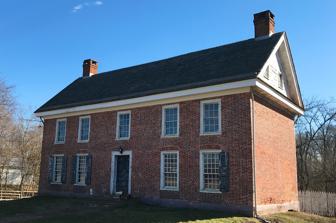
Building: Old Dutch Parsonage
Country: United States of America
Year built: 1751
Historic house in New Jersey, United States United States historic place Old Dutch Parsonage U.S. National Register of Historic Places New Jersey Register of Historic Places Old Dutch Parsonage, 2017 Show map of Somerset County, New Jersey Show map of New Jersey Show map of the United States Location 65 Washington Place, Somerville, New Jersey , United States Coordinates 40°34′5″N 74°37′23″W / 40.56806°N 74.62306°W / 40.56806; -74.62306 Built 1751 ( 1751 ) NRHP reference No. 71000514 NJRHP No. 2581 Significant dates Added to NRHP January 25, 1971 Designated NJRHP September 11, 1970 The Old Dutch Parsonage is a historic house built in 1751, moved about 1913 and now located at 65 Washington Place, in the borough of Somerville in Somerset County, New Jersey , United States. It was added to the National Register of Historic Places on January 25, 1971, for its significance in education and religion. The nomination form notes it as "an excellent example of mid-18th-century Flemish bond brick structure". History The 2 + 1 ⁄ 2 -story brick house was the home of the first ministers of the first Dutch Reformed Churches in the area, built by the combined efforts of the congregations in Somerville, New Jersey , and Raritan, New Jersey , in 1751. The first occupant was Reverend John Frelinghuysen who taught seminarians in the house. His son Frederick Frelinghuysen was a captain in the Continental Army . Jacob Rutsen Hardenbergh , one of the seminarians who occupied the house after Frelinghuysen's death along with the former reverend's widow and her children, succeeded Frelinghuysen as minister, occupant of the house, and, in 1756, as husband to the former Mrs. Frelinghuysen. Hardenbergh helped establish Queen's College, now known as Rutgers University , in 1766 and in 1785 became its first president. He moved from the house in 1781, but it continued in use as a parsonage until 1810. Peter Stryker bought the house in 1810 and sold it to the Doughty family in 1836. They owned it until 1907 when they sold it to the Central Railroad of New Jersey . In 1913, the house was set to be knocked down by the railroad, but instead it was moved adjacent to the Wallace House , which was built in 1775. Notable burials Old Dutch Parsonage Burial Ground The Old Dutch Parsonage Burial Ground located behind the house contains early-18th-century graves. Harmanus Barkeloo II (1745–1788) and John Waldron (1737–1790) are buried in the cemetery. See also National Register of Historic Places listings in Somerset County, New Jersey List of museums in New Jersey References